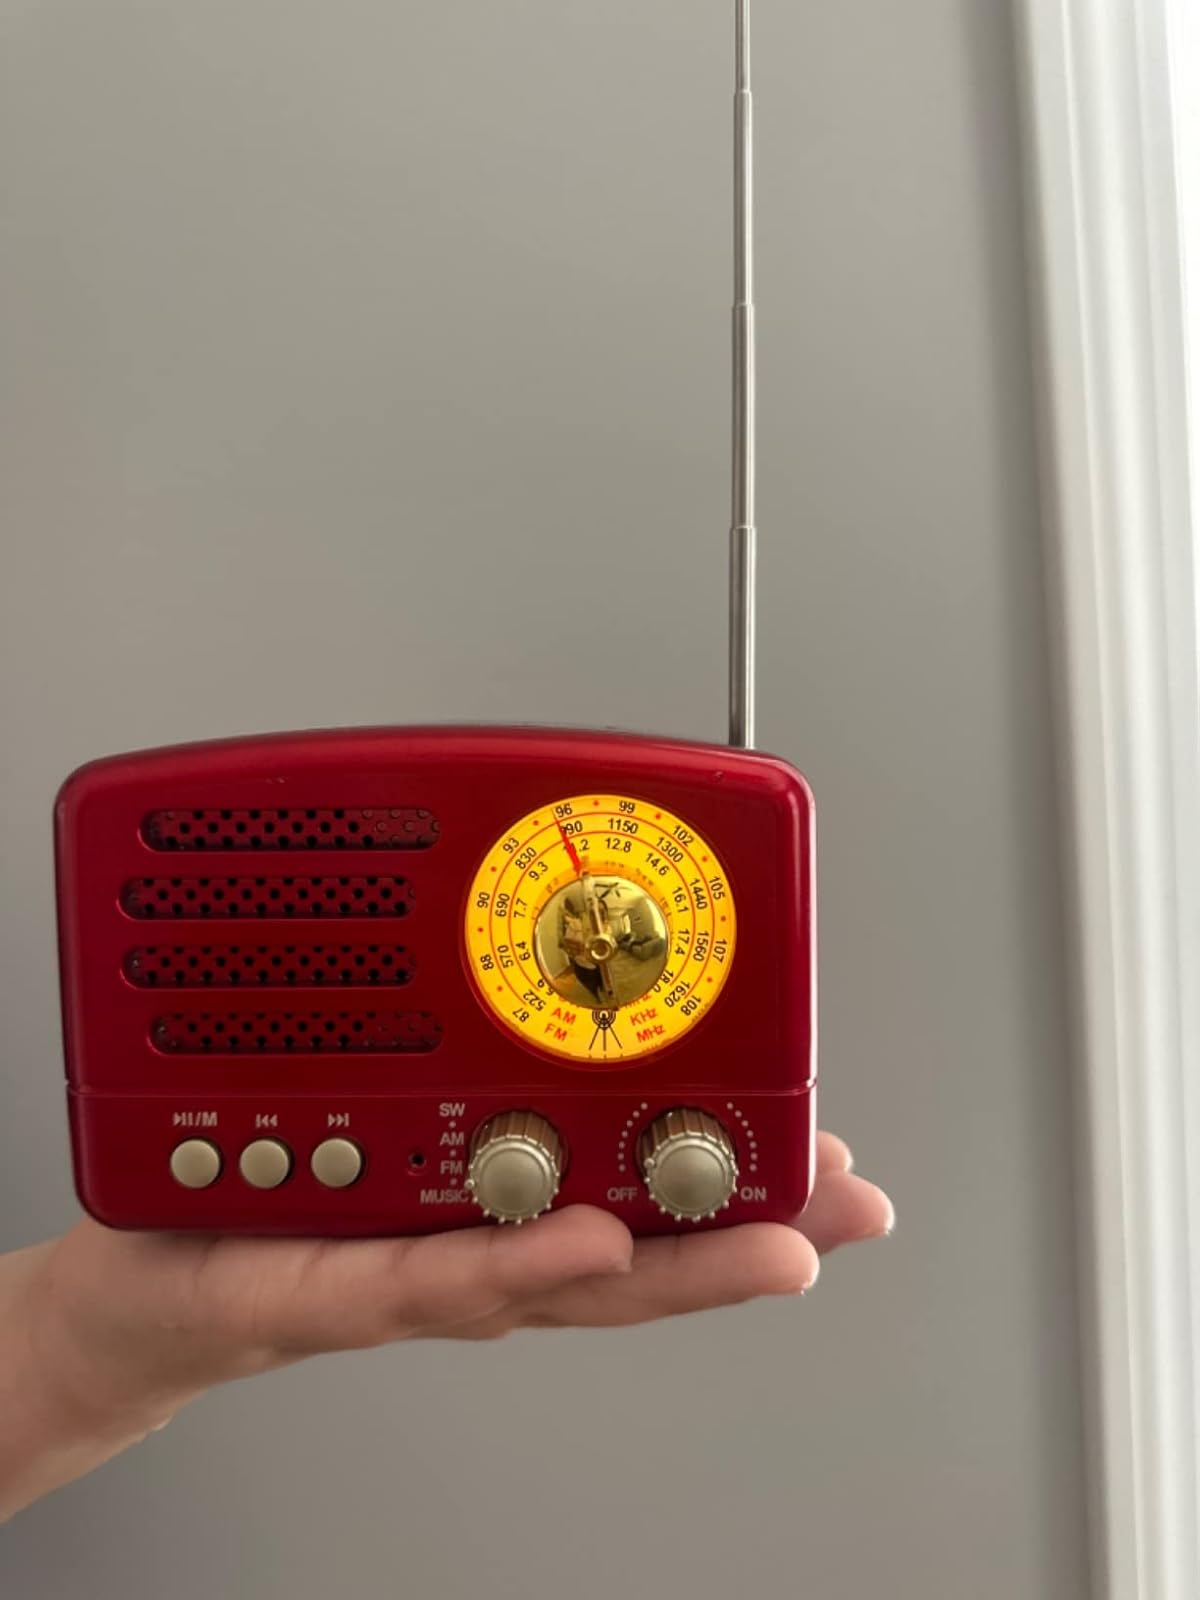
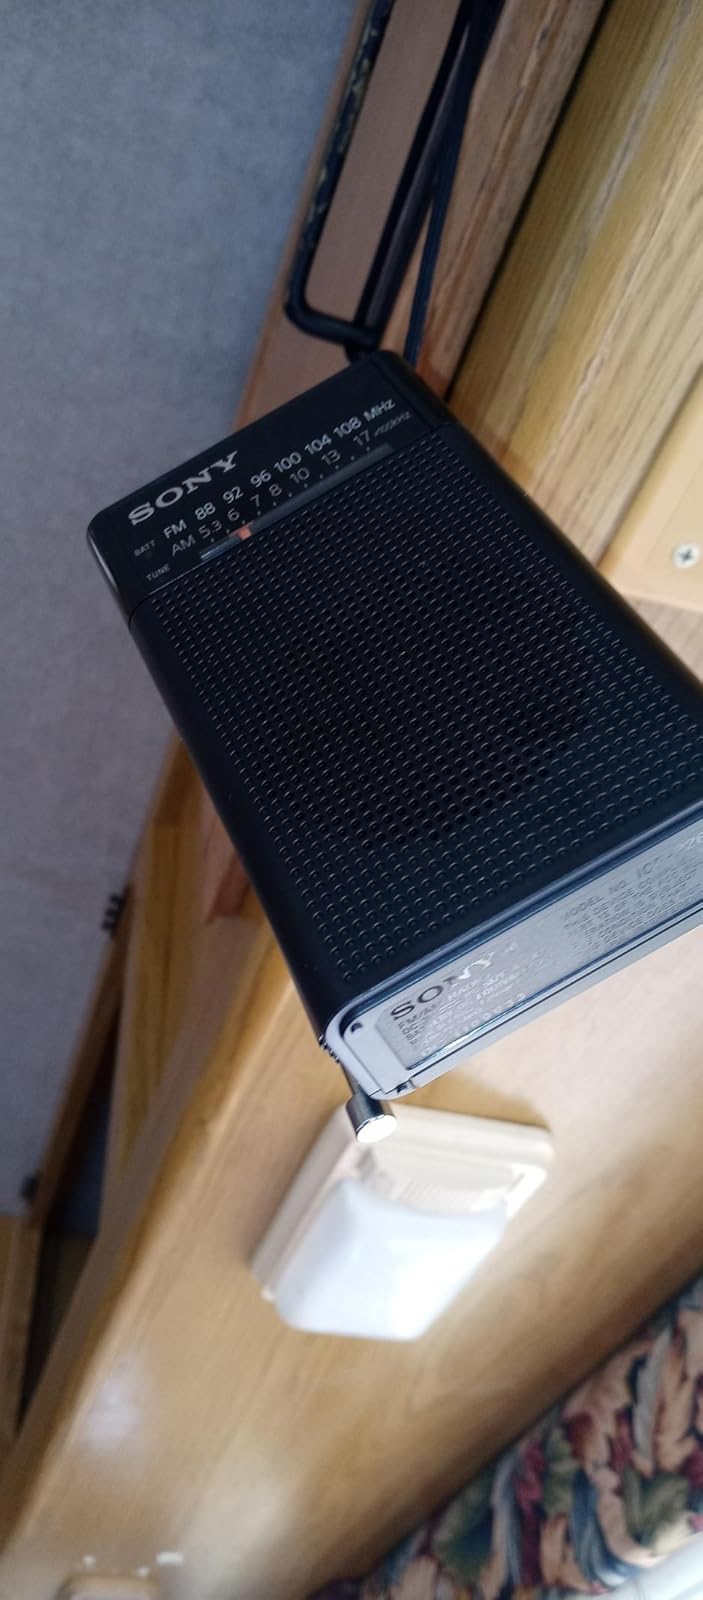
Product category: radio
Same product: no